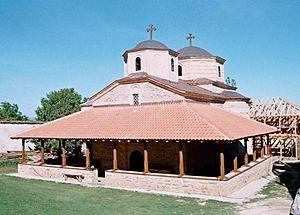
Sleptché est un village du sud-est de la Macédoine du Nord, situé dans la municipalité de Demir Hisar. Le village comptait 719 habitants en 2002.